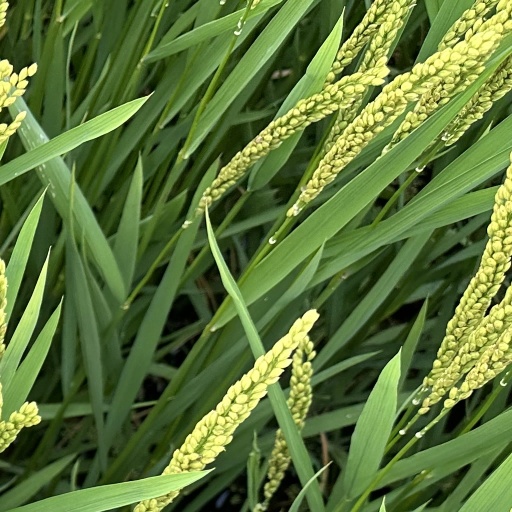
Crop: rice